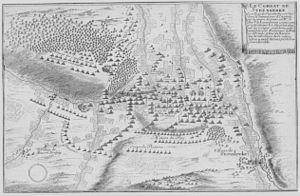
Bataille de Steenkerque 3 aout 1692